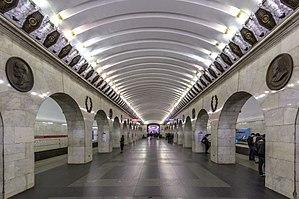
Tekhnologuitcheski institout est une station de la ligne 1 et de la ligne 2 du Métro de Saint-Pétersbourg, en Russie. La plateforme 1 est mise en service en 1955 et la plateforme 2 en 1961.